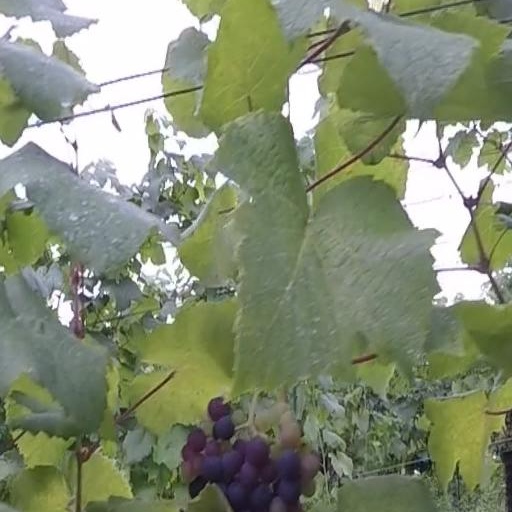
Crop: grape